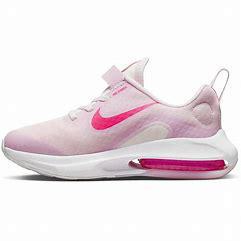
Brand: Nike
Model: Air Zoom Arcadia 2